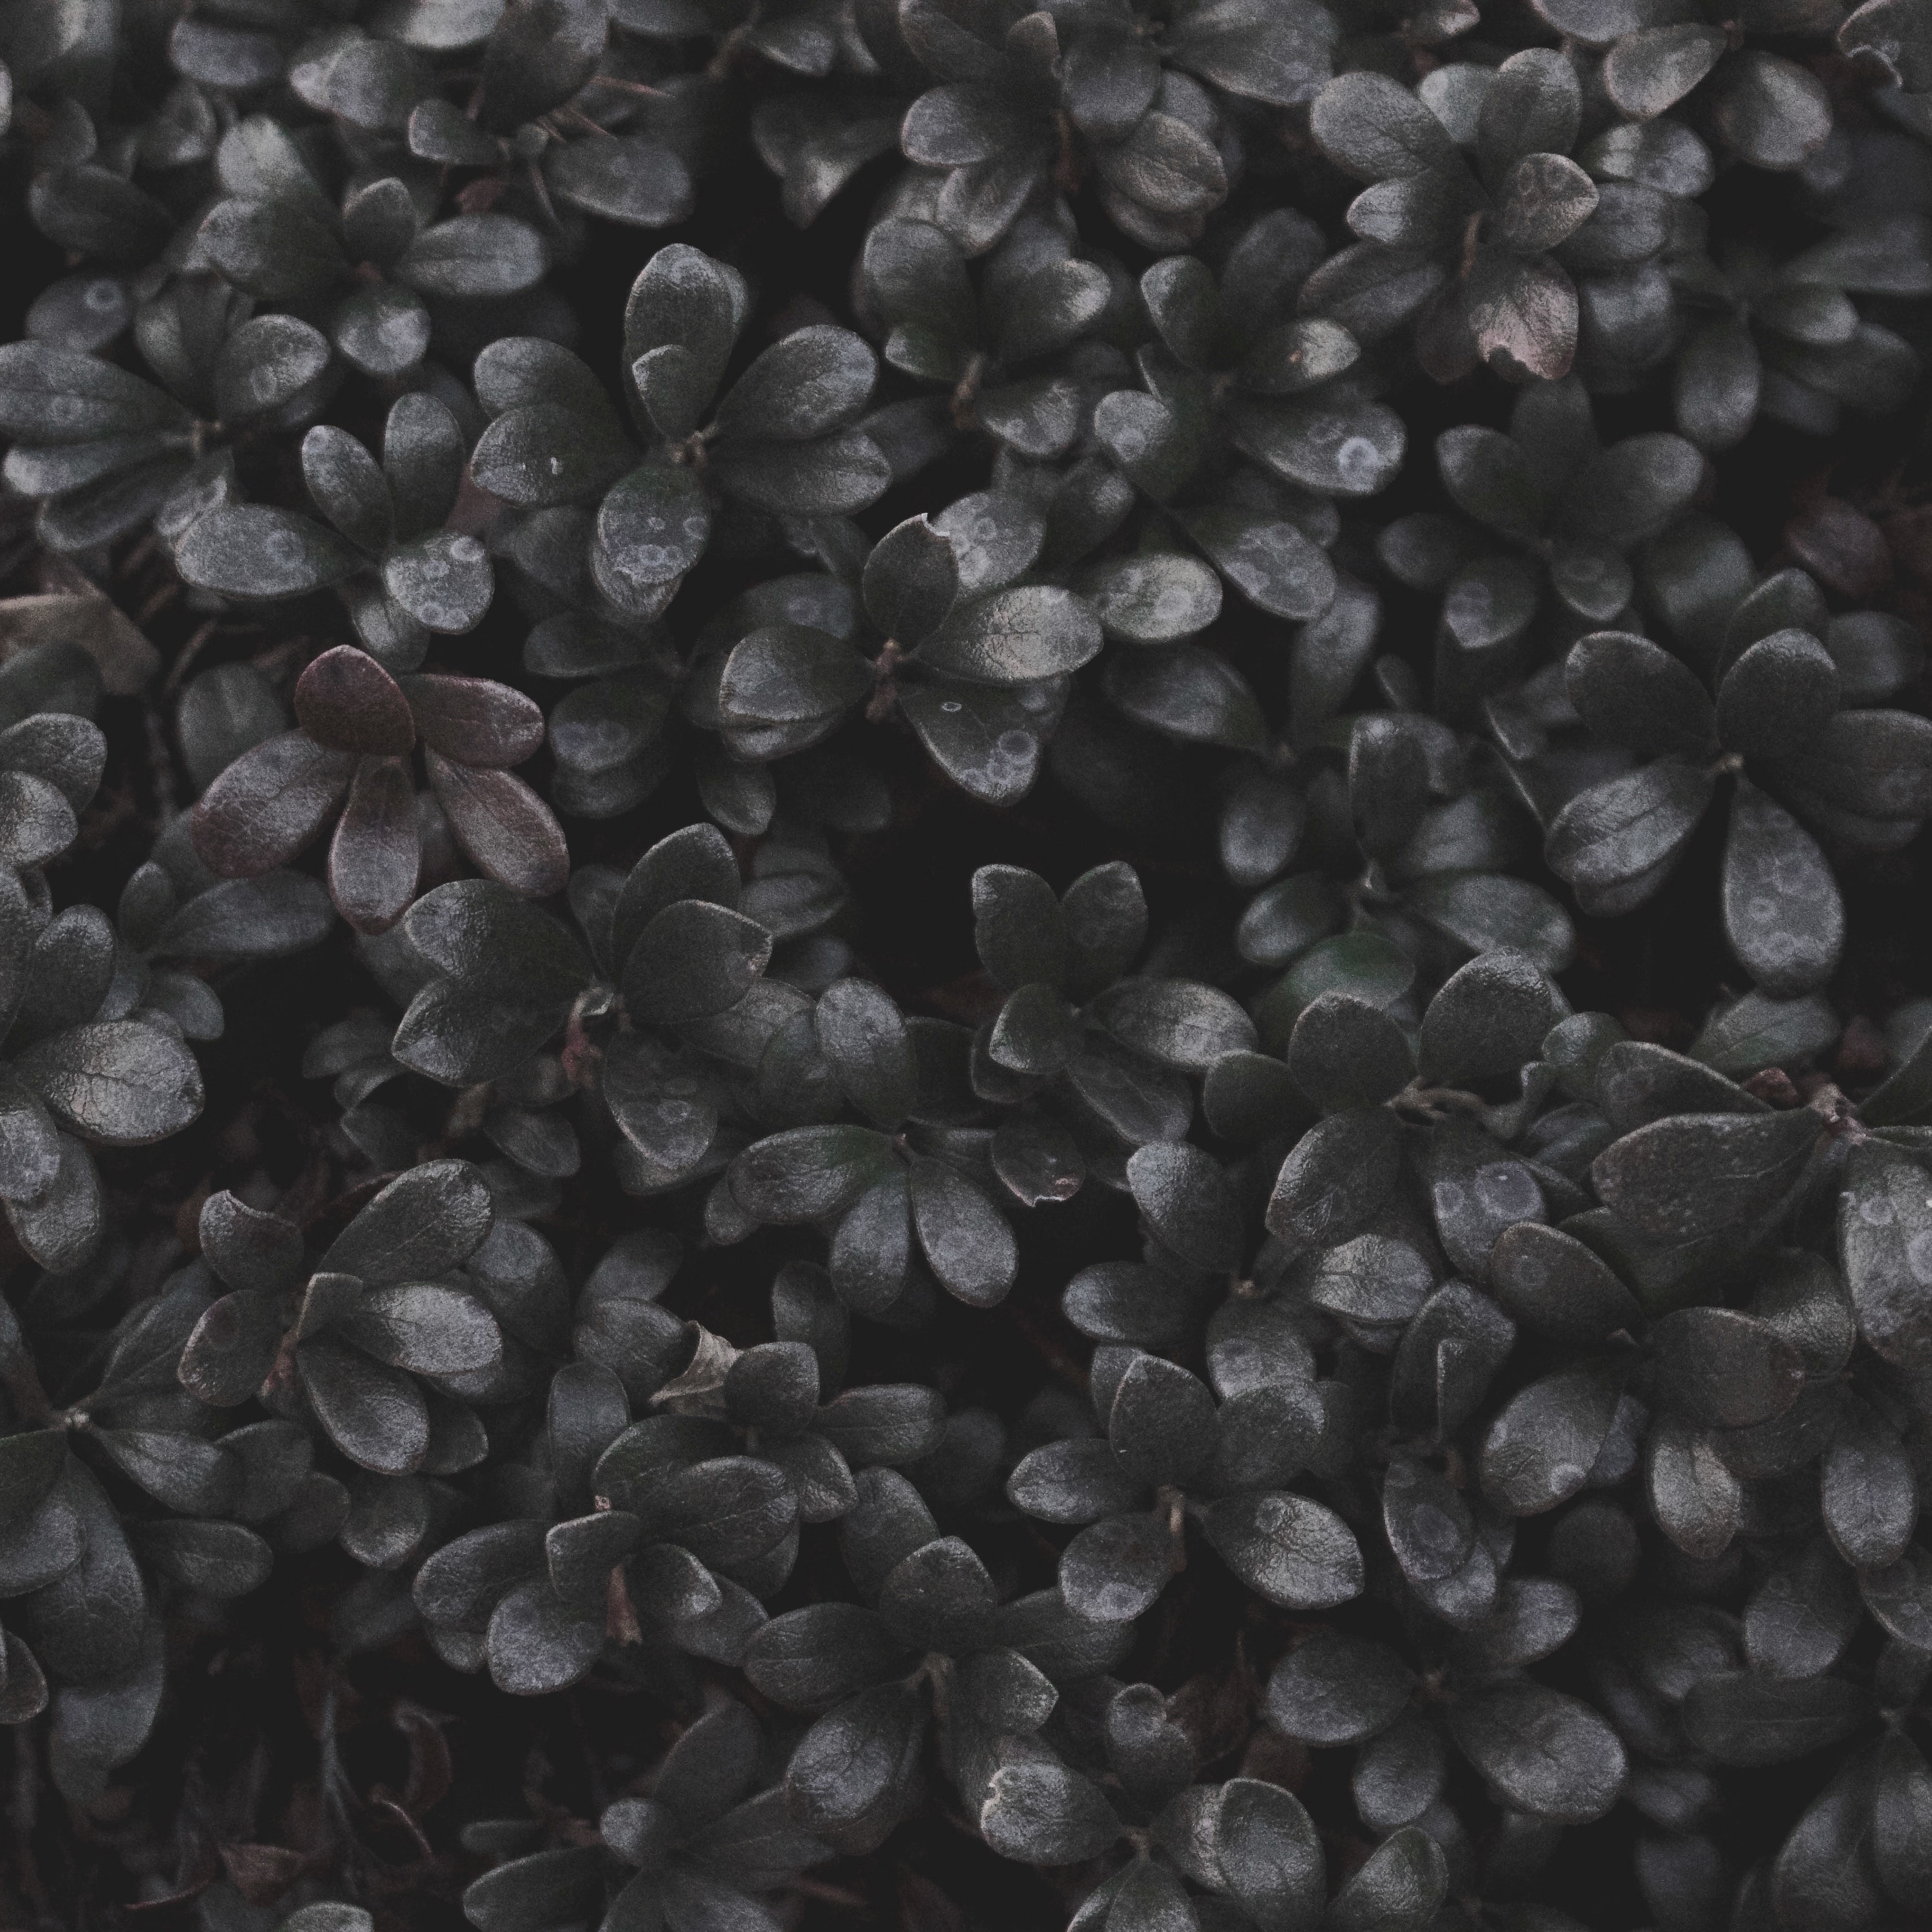
black, pattern, black and white, plant, monochrome, monochrome photography, metal